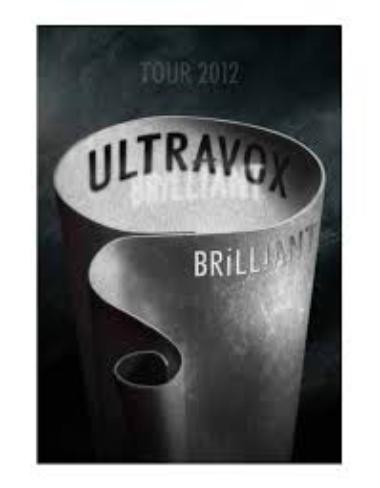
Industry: Leisure